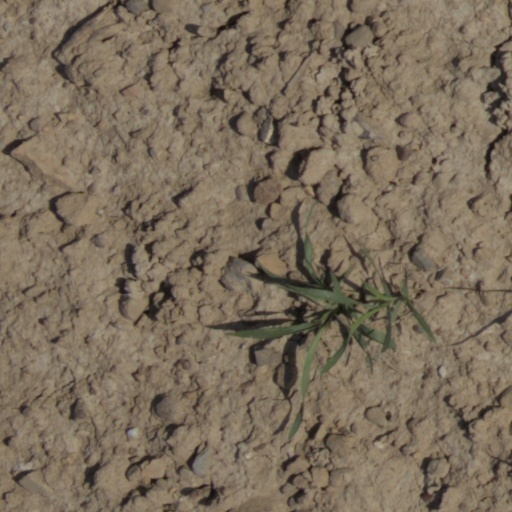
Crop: wheat